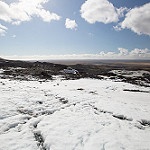
Scene: Outdoor